Edward Quayle

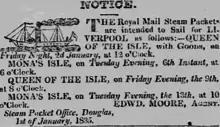
Timetable for the winter service, January 1835, concerning the sailings of the "Queen of the Isle" and the "Mona's Isle."

His early command of the "Mona" saw him undertake the "winter role", that is the continuation of the link between Douglas and Liverpool through the winter months, a hazardous undertaking in a small ship of 150 tons, battling the numerous winter storms of the Irish Sea.